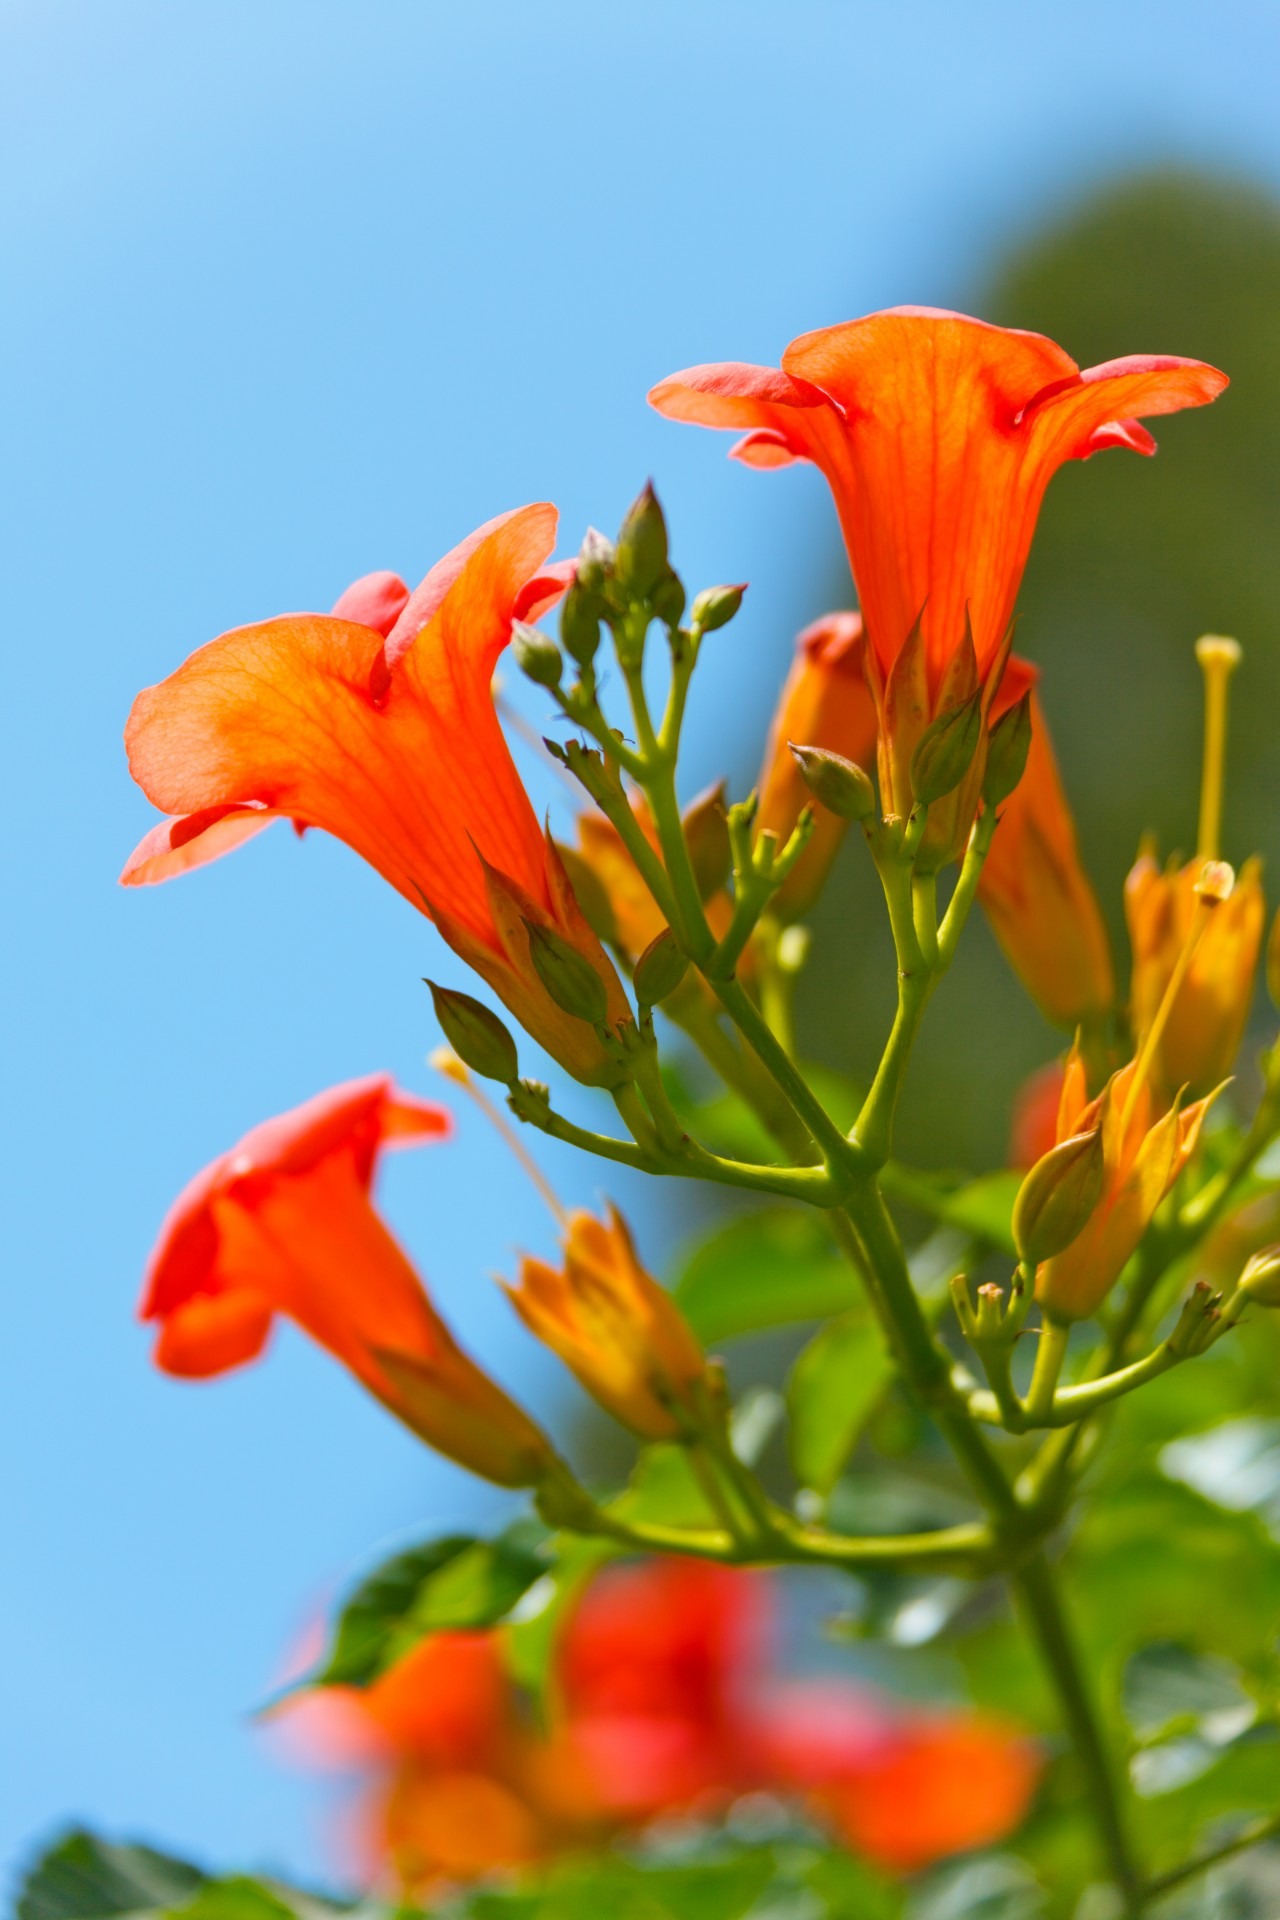
nature, blossom, plant, sky, meadow, flower, petal, bloom, floral, daisy, orange, red, blue, flora, wildflower, bright, beautiful, vibrant, nectar, macro photography, flowering plant, land plant